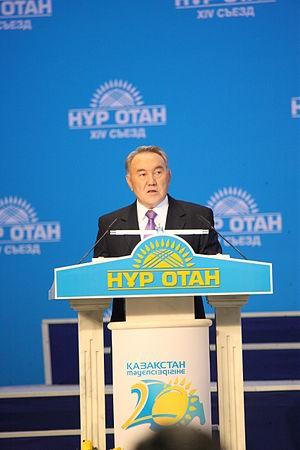
Noursoultan Äbichouly Nazarbaïev, né le 6 juillet 1940 à Chemolgan, est un homme d'État kazakh.